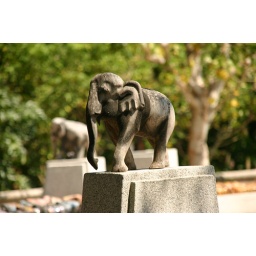
A small shrine at surrounded by wooden elephants